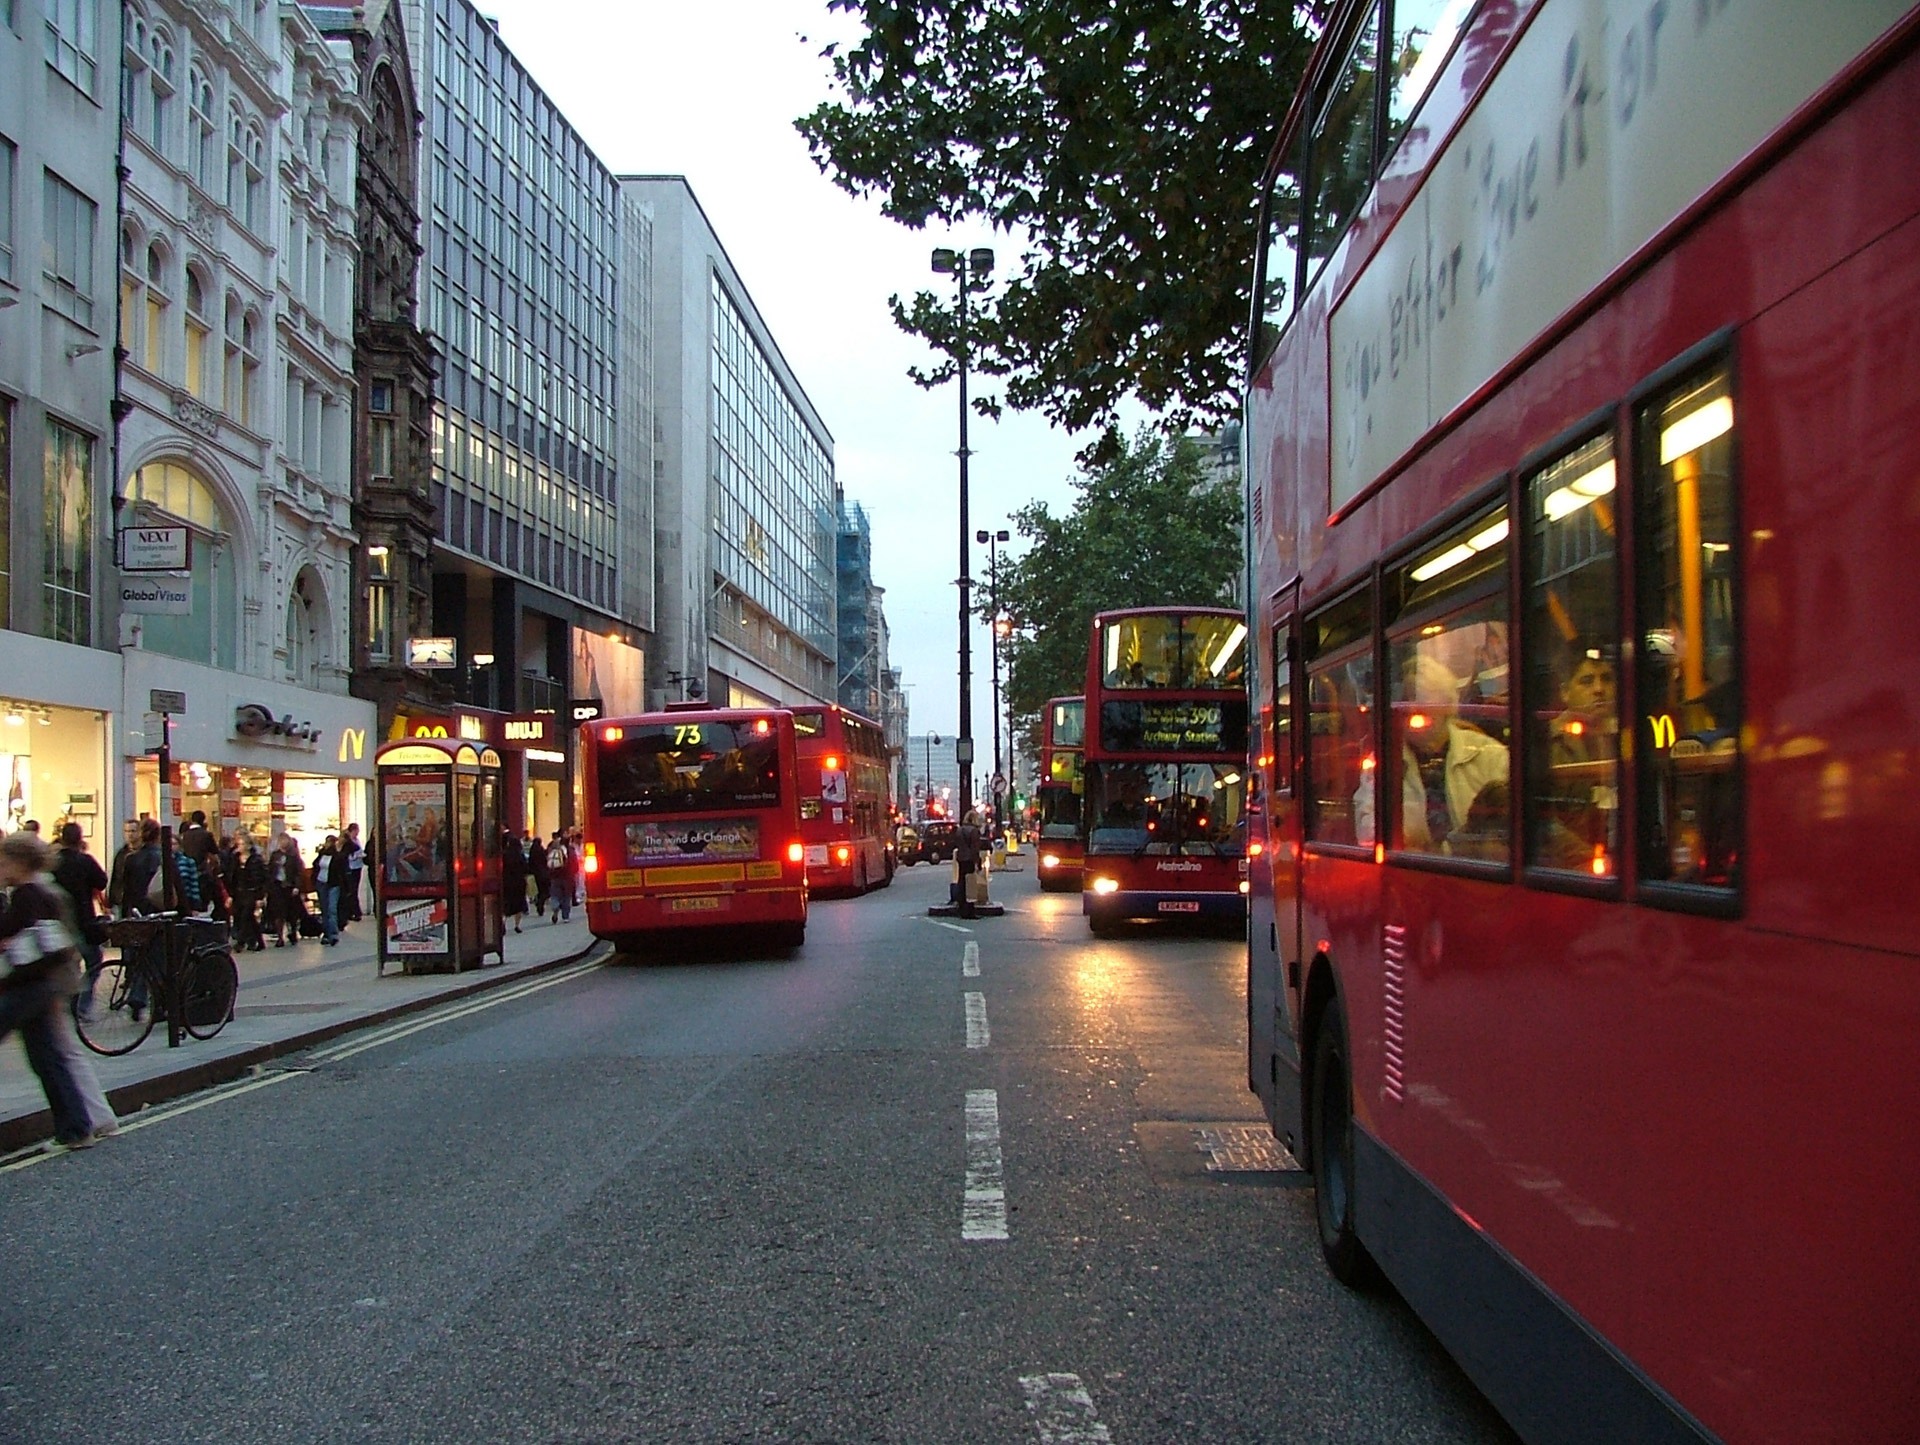
pedestrian, traffic, street, city, downtown, tram, transport, vehicle, lane, public transport, bus, london, neighbourhood, london bus, metropolitan area